The Golden Master

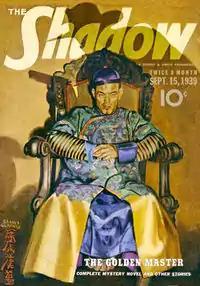

The Golden Master (1939) is an American pulp novel featuring The Shadow, written by Walter Gibson under the house name Maxwell Grant. This was the 182nd Shadow story and it was published in "The Shadow Magazine" Vol. 31, No. 2 on 15 September 1939.